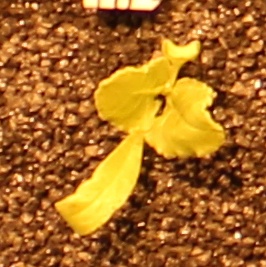
Label: Sugar beet